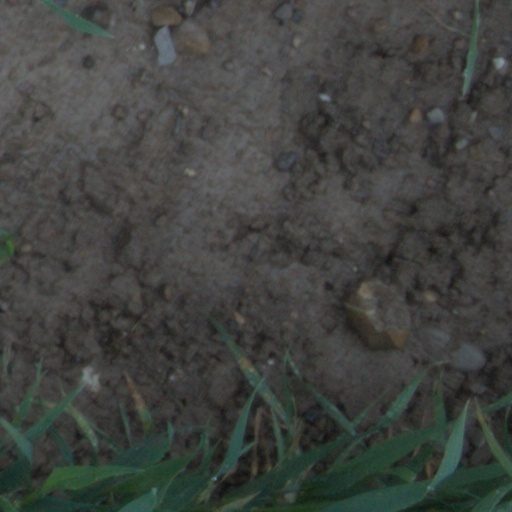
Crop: wheat